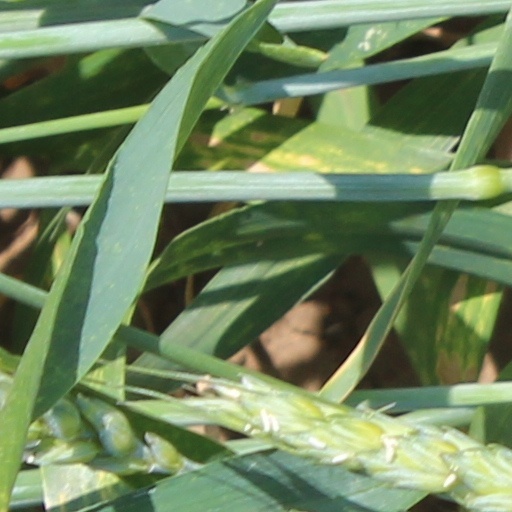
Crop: wheat